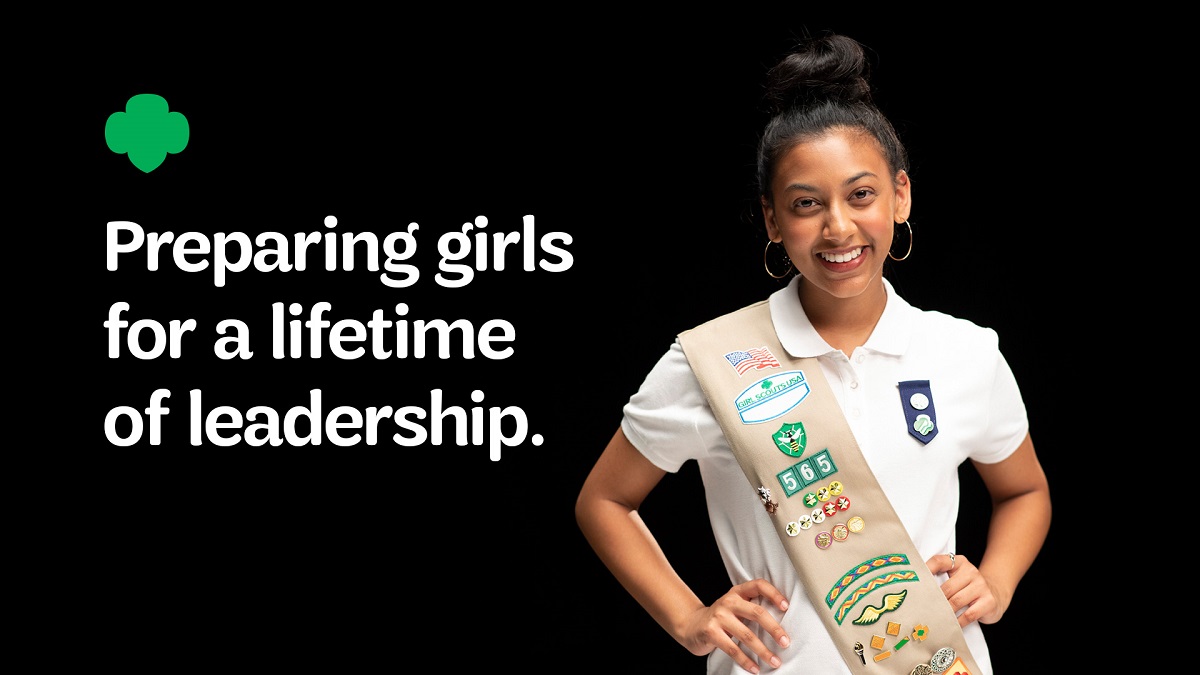
Gender: women